Charles Scott (governor)

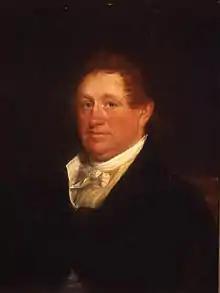
Peyton Short accompanied Scott to Kentucky in 1785.

Soon after Washington's orders were delivered, a British raiding party under George Collier and Edward Mathew arrived in Virginia to capture or destroy supplies that might otherwise be sent southward to aid the reinforcements going to South Carolina. Scott's orders changed again; the Virginia House of Delegates ordered him to immediately prepare defenses against Collier and Mathew's raids. When it became clear to both the legislature and Washington that Collier and Mathew intended only to raid supplies, not to invade, they concluded that the local militia would be able to sufficiently protect Virginia's interests and that Scott should continue to recruit men to reinforce the south. The legislators presented him with a horse, a firearm, and 500 pounds sterling for his quick response to the threat.